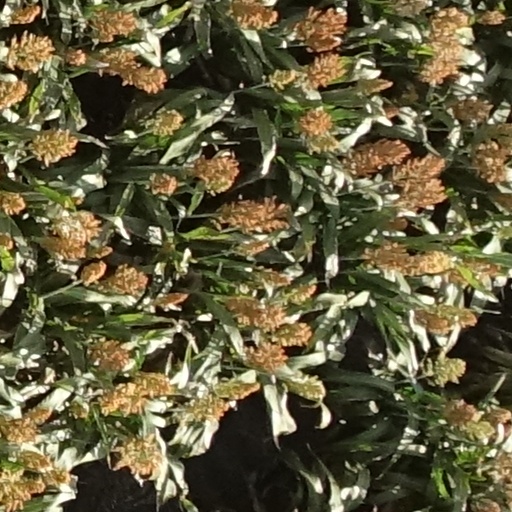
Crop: sorghum